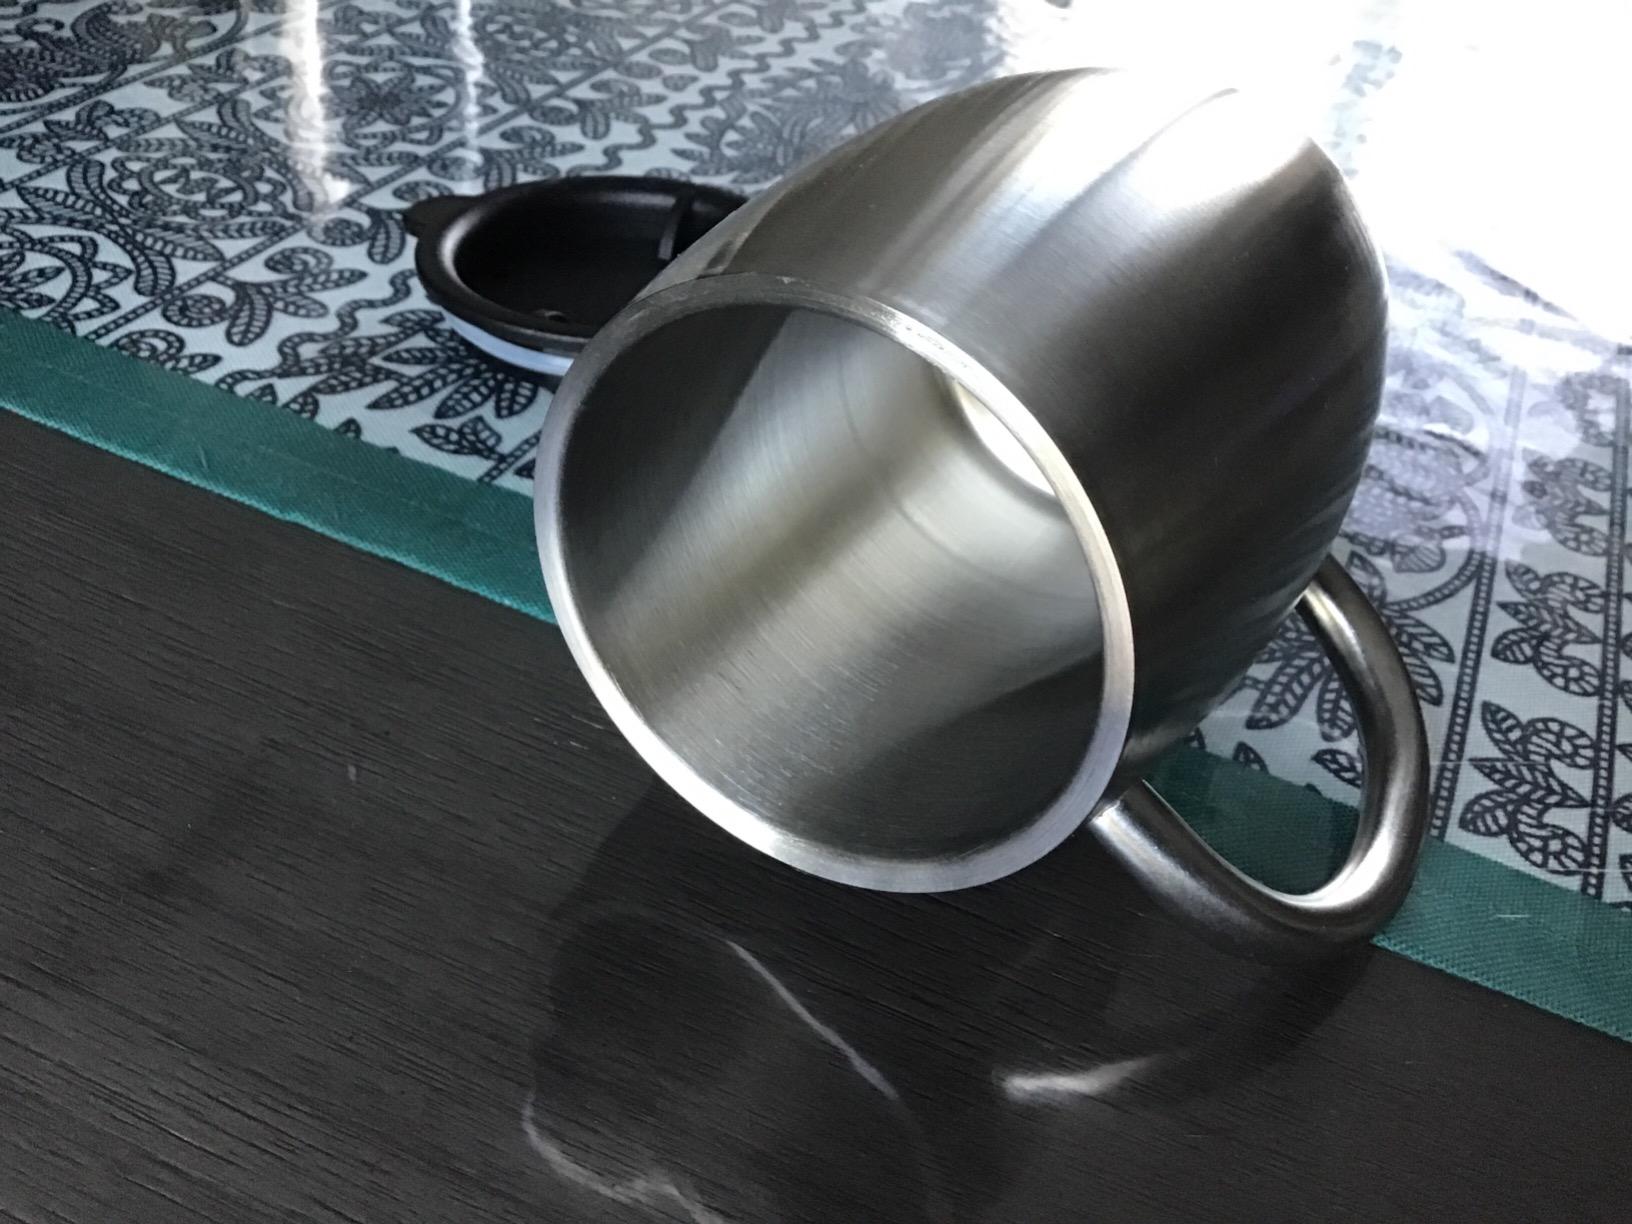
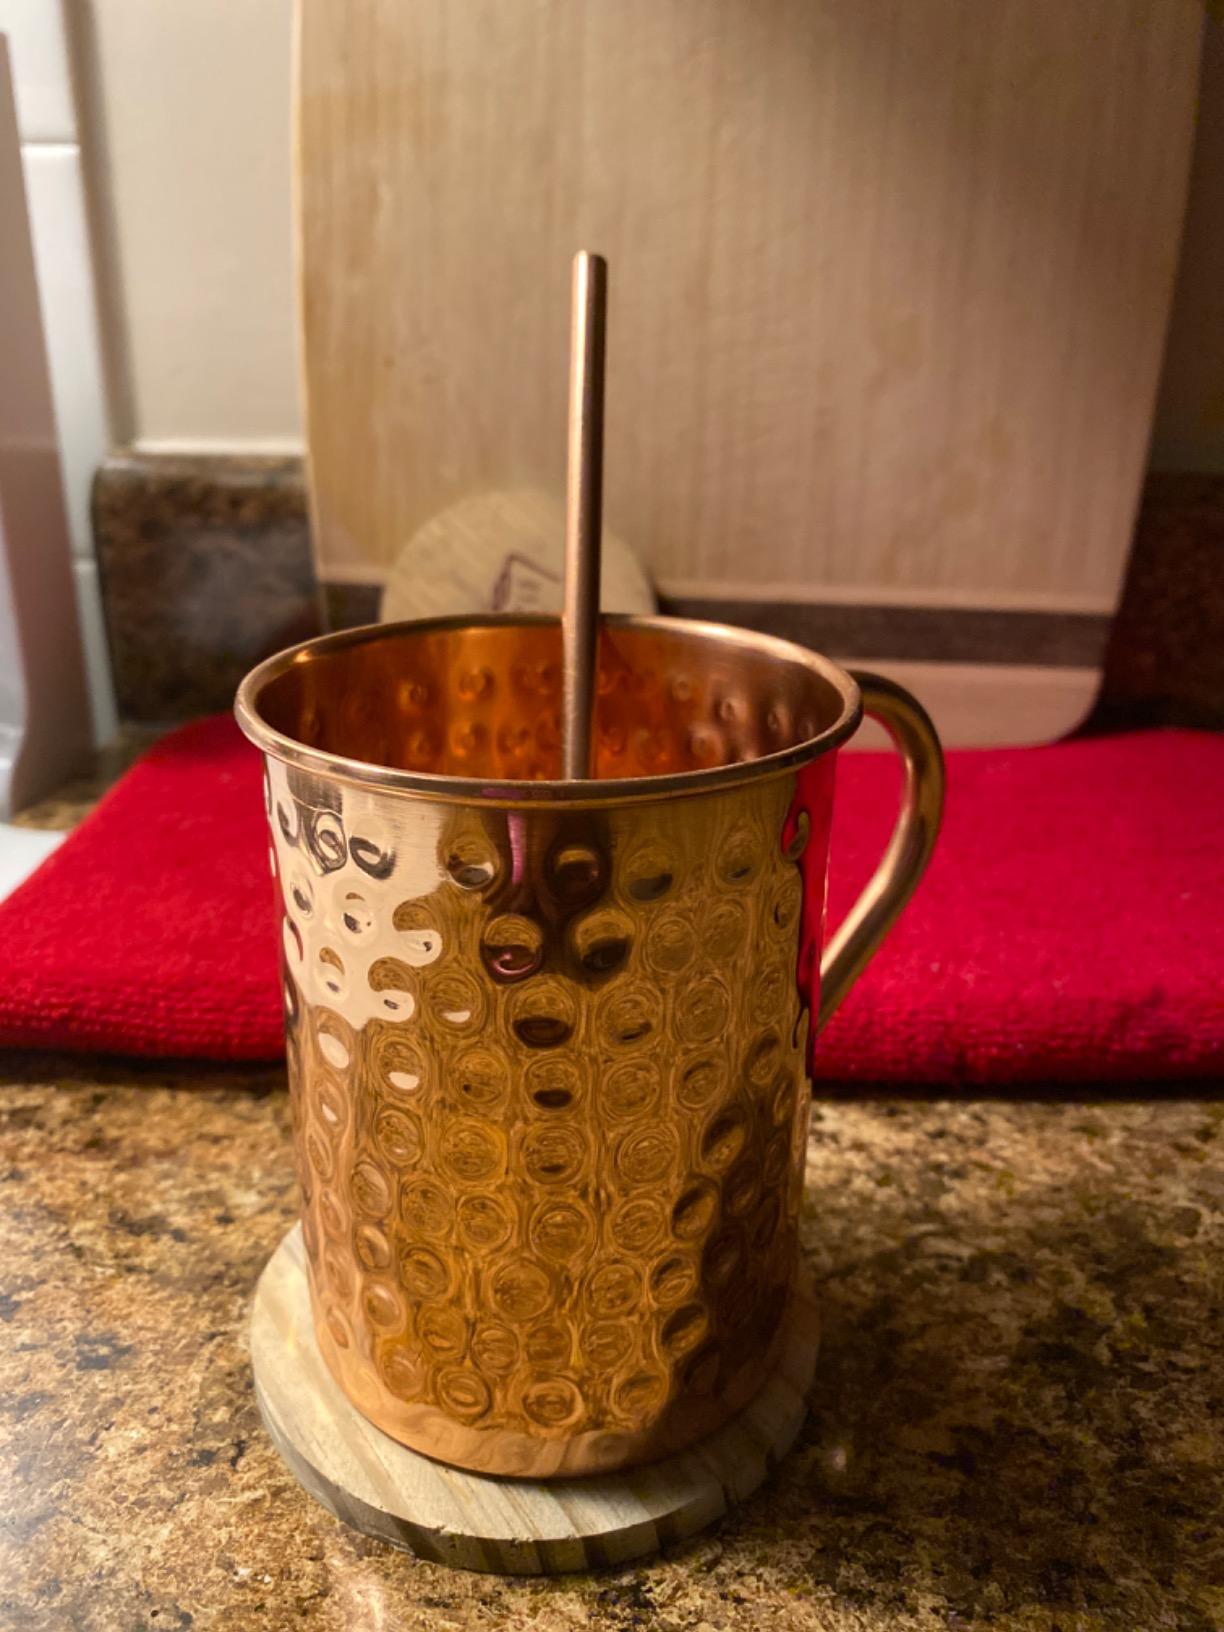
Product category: items_mug
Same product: no